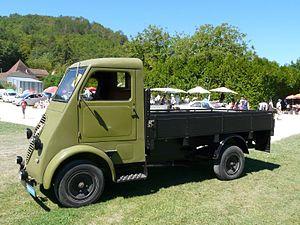
Peugeot Q3A, fête des battages 2016 à Saint-Cybranet, Dordogne, France.
Le Peugeot Q3A est un véhicule commercialisé par Peugeot entre 1948 et 1950. Cet utilitaire est le successeur des DMA qui avait été conçu pour les besoins de l'armée française, mais finalement produit pour l'armée allemande, de 1941 à 1944.